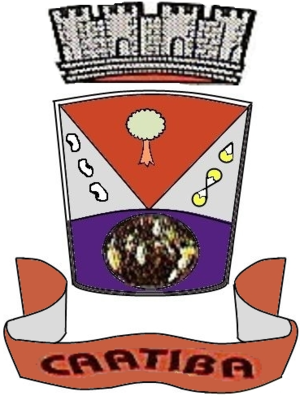
Caatiba est une municipalité brésilienne de l'État de Bahia et la microrégion de Vitória da Conquista.